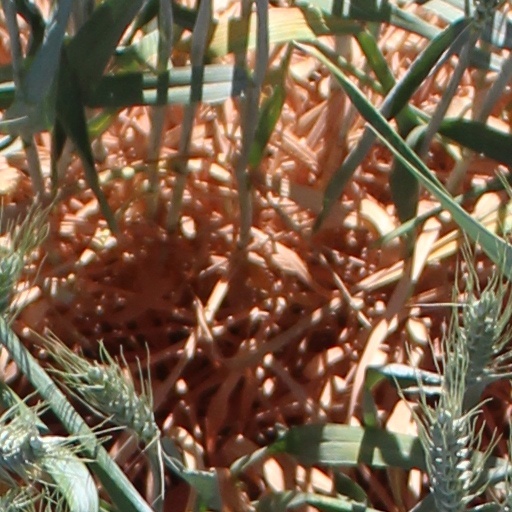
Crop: wheat